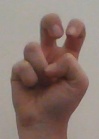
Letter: toot